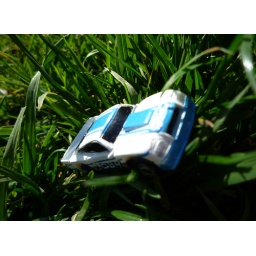
Blue and white car in the grass